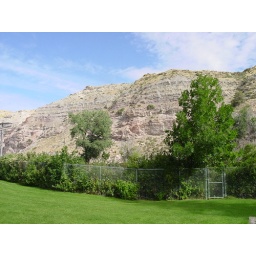
Some rocks and the grass on the island below the dam on the Missouri River